Tanks of the post–Cold War era

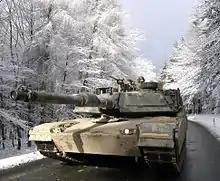
A M1A1 Abrams in the Taunus Mountains north of Frankfurt during Exercise Ready Crucible in February 2005.

The main battle tank became the standard as a necessity, as it was realized that smaller medium tanks could carry guns (such as the US 90 mm, Soviet 100 mm, and especially the British L7 105 mm) that could penetrate any practical level of armor at long range. An increasing variety of anti-tank weapons and the perceived threat of a nuclear war prioritized the need for additional armor. The additional armor prompted the design of even more powerful cannons. Typical main battle tanks were as well armed as any other vehicle on the battlefield, highly mobile, and well armored.